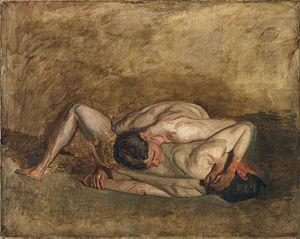
Le sexe et l'érotisme accompagnent la naissance de la littérature. Du Cantique des Cantiques au Kâmasûtra, du Banquet de Platon aux chants de Sappho, de L'Art d'aimer d'Ovide au Satyricon de Pétrone, des écrits libertins et blasphématoires du Divin Marquis à la philosophie transgressive et sacrilège de Georges Bataille, ces thèmes traversent les siècles et les civilisations.